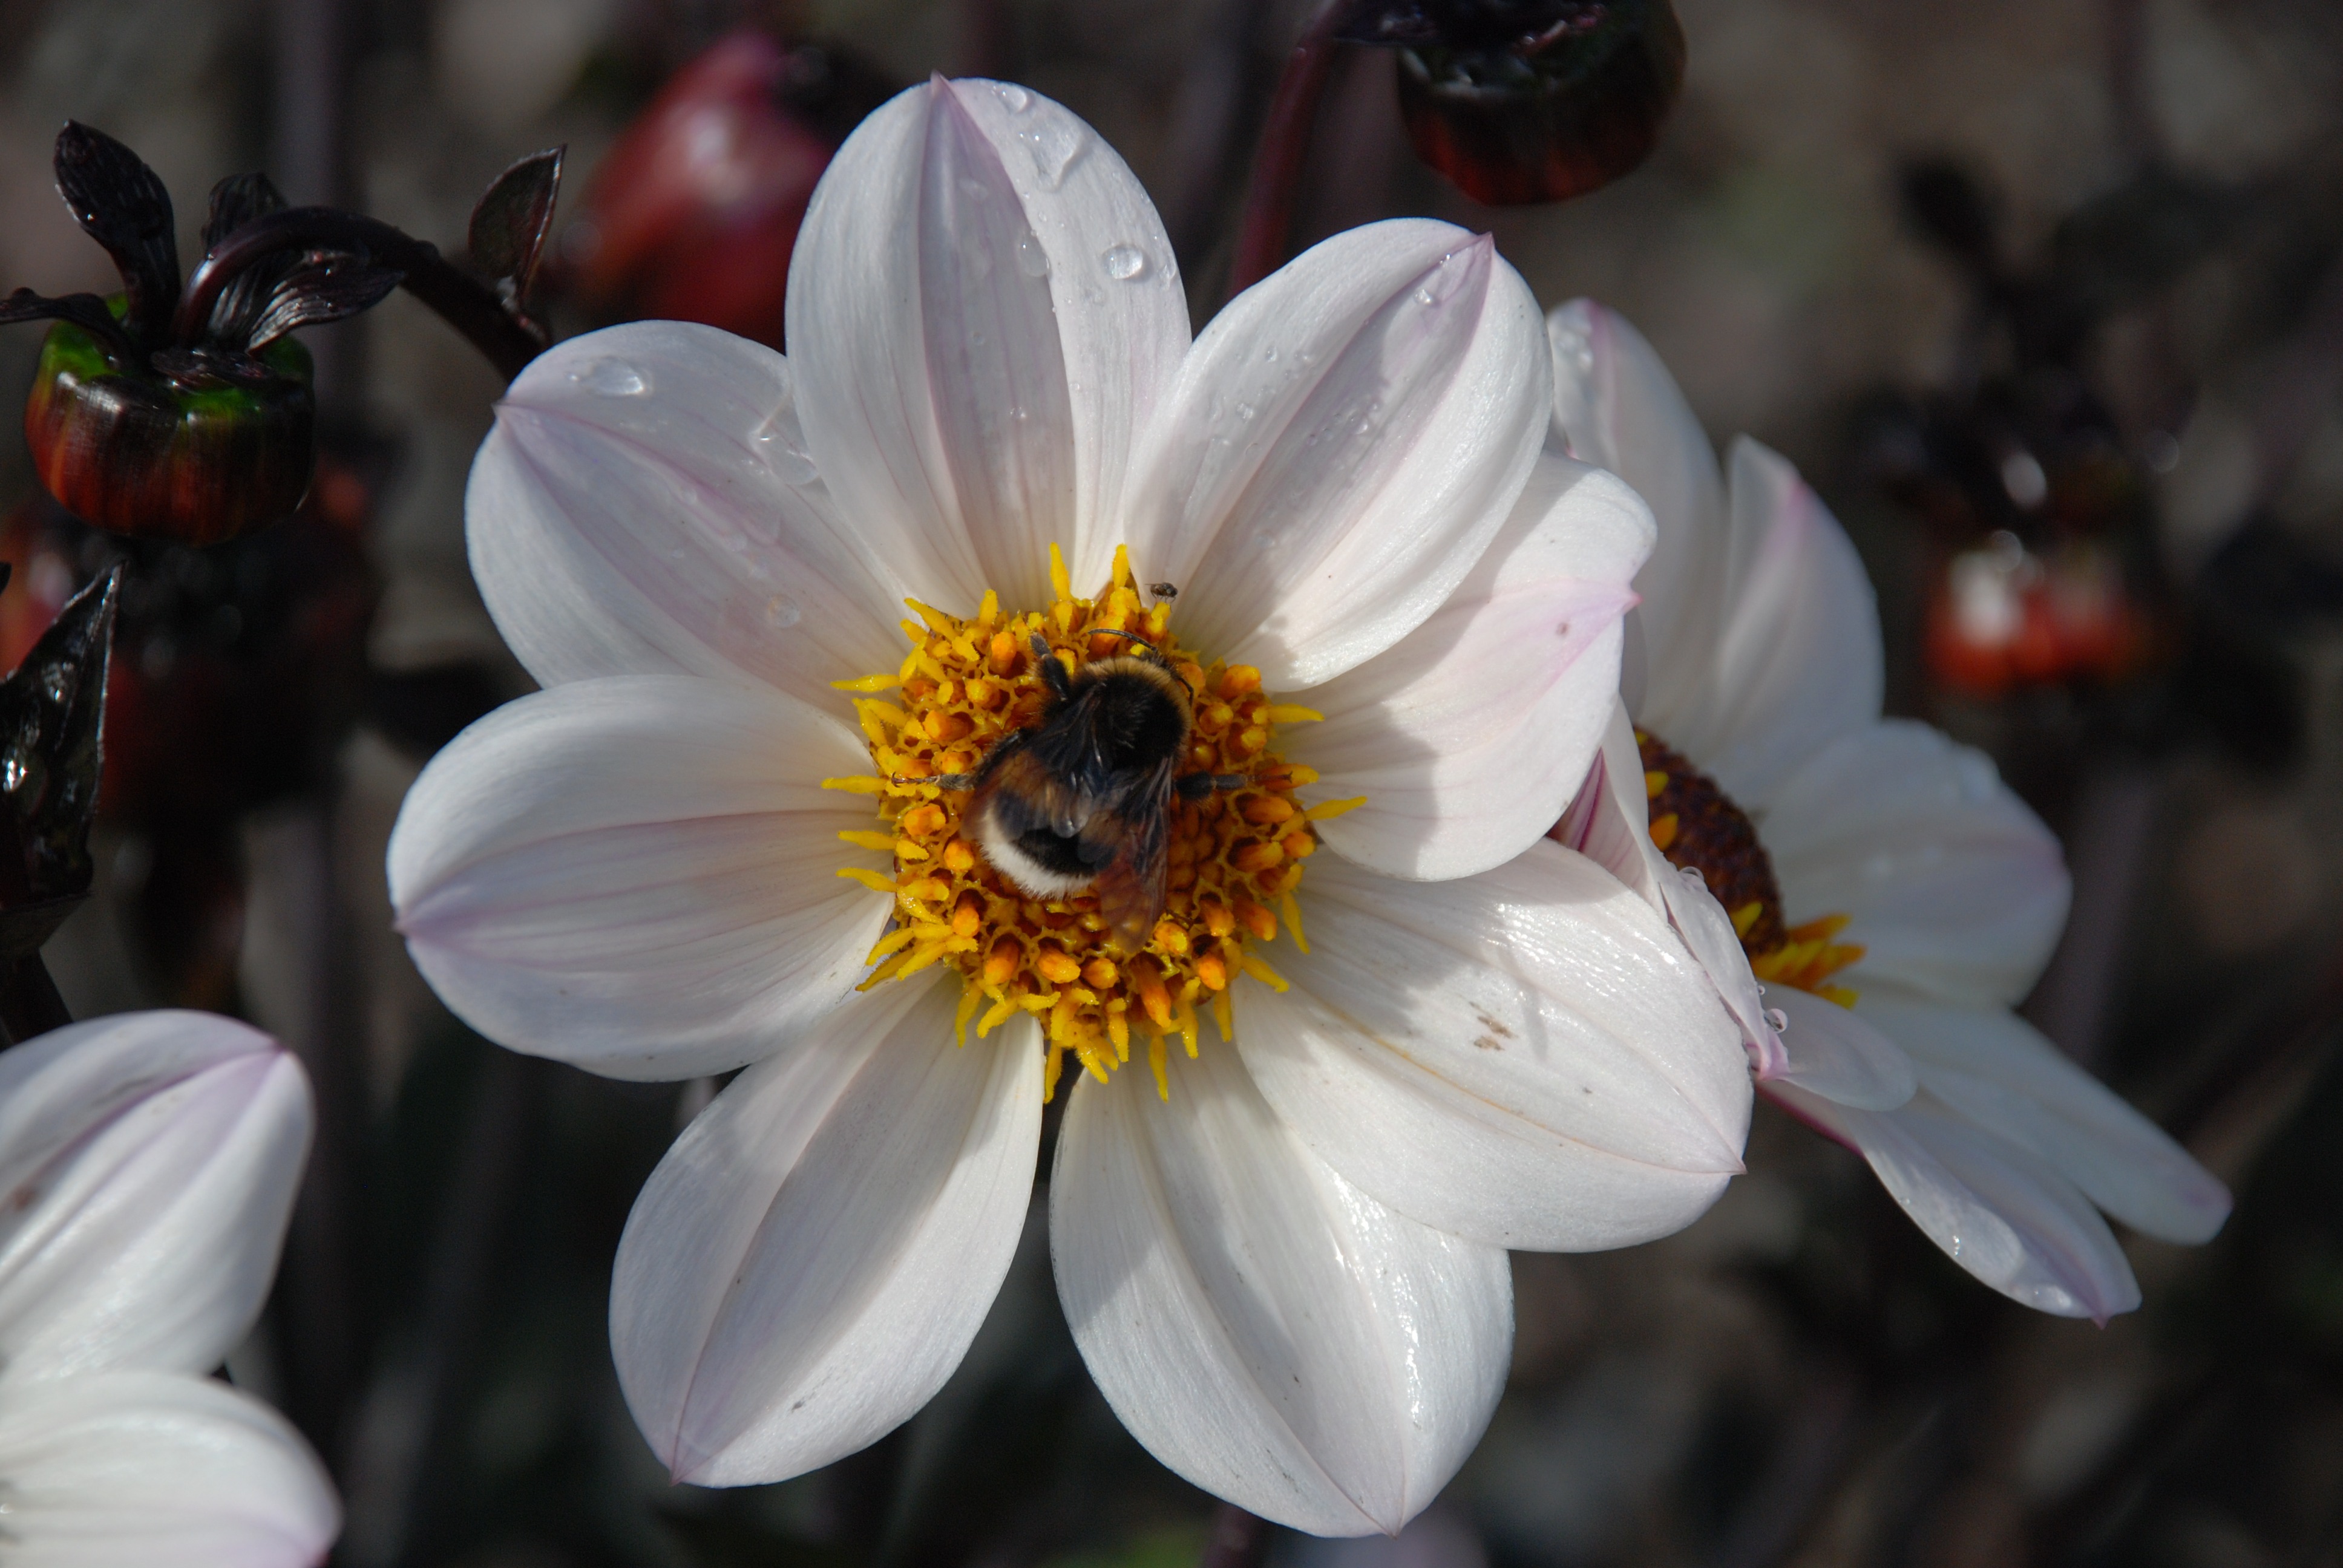
water, nature, blossom, plant, white, leaf, flower, petal, bouquet, pollen, green, insect, botany, flora, wildflower, close up, bee, anemones, macro photography, flowering plant, daisy family, land plant, membrane winged insect